April Snow

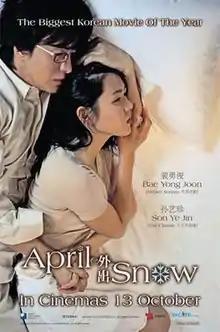
Theatrical release poster

April Snow is a 2005 South Korean romantic drama film co-written and directed by Hur Jin-ho, starring Bae Yong-joon and Son Ye-jin.